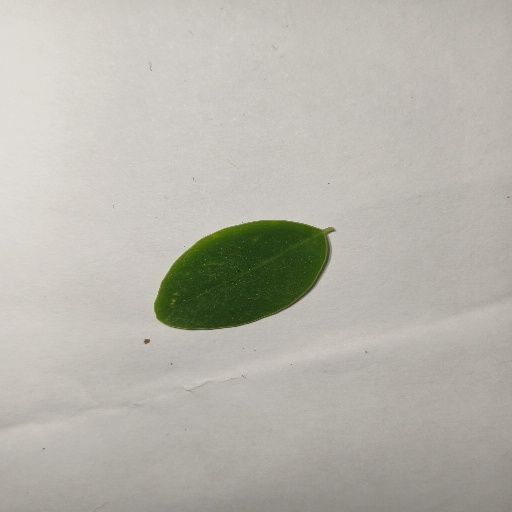
Species: Sojina
Leaf condition: Healthy Leaf